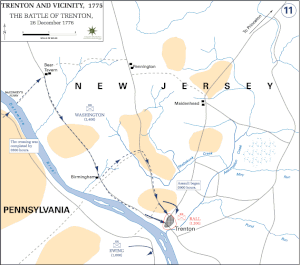
La traversée du Delaware par George Washington, est un événement historique qui se déroule dans la nuit du 25 au 26 décembre 1776, pendant la guerre d'indépendance des États-Unis. Cette traversée est le prélude à l'attaque surprise organisée par George Washington contre les mercenaires allemands à Trenton. Washington mène une colonne de l'Armée continentale à travers le fleuve Delaware alors gelé, dans une opération logistique difficile et dangereuse. Prises par surprise, les troupes de Johann Rall sont vaincues. L'Armée continentale retraverse le fleuve en direction de la Pennsylvanie, chargée de prisonniers et des matériels militaires prises aux Allemands.